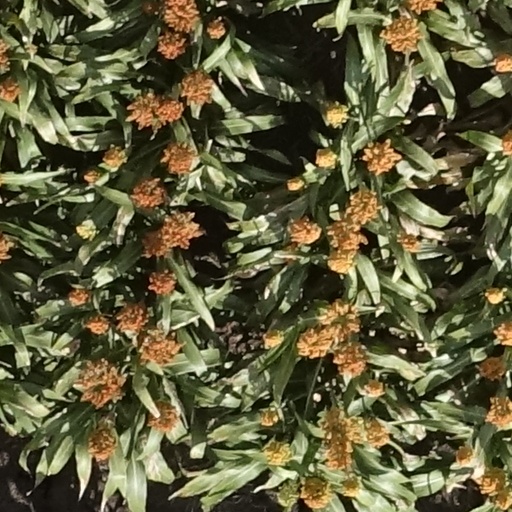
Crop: sorghum